Culture of Turkey

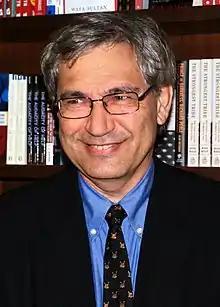
Orhan Pamuk, winner of the 2006 Nobel Prize in Literature.

Stylistically, the early prose of the Republic of Turkey was essentially a continuation of the National Literature movement, with Realism and Naturalism predominating. This trend culminated in the 1932 novel "Yaban" ("The Wilds") by Yakup Kadri Karaosmanoğlu. This novel can be seen as the precursor to two trends that would soon develop: social realism, and the "village novel" ("köy romanı"). The social realist movement was led by the short-story writer Sait Faik Abasıyanık. The major writers of the "village novel" tradition were Kemal Tahir, Orhan Kemal, and Yaşar Kemal. In a very different tradition, but evincing a similar strong political viewpoint, was the satirical short-story writer Aziz Nesin. Other important novelists of this period were Ahmet Hamdi Tanpınar and Oğuz Atay. Orhan Pamuk, winner of the 2006 Nobel Prize in Literature, is among the innovative novelists, whose works show the influence of postmodernism and magic realism. Important poets of the Republic of Turkey period include Ahmet Haşim, Yahya Kemal Beyatlı and Nâzım Hikmet (who introduced the free verse style). Orhan Veli Kanık, Melih Cevdet Anday and Oktay Rifat led the Garip movement; while Turgut Uyar, Edip Cansever and Cemal Süreya led the "İkinci Yeni" movement. Outside of the "Garip" and "İkinci Yeni" movements, a number of other significant poets such as Fazıl Hüsnü Dağlarca, Behçet Necatigil and Can Yücel also flourished.